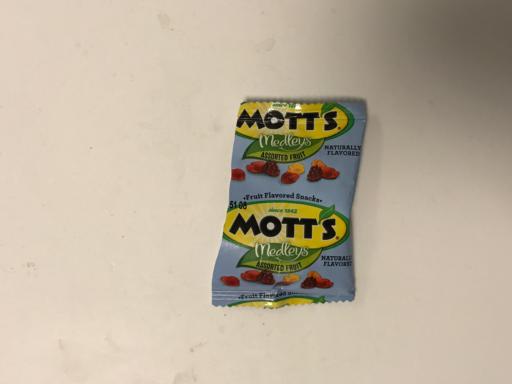
Label: plastics